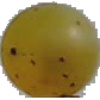
Label: white_grape